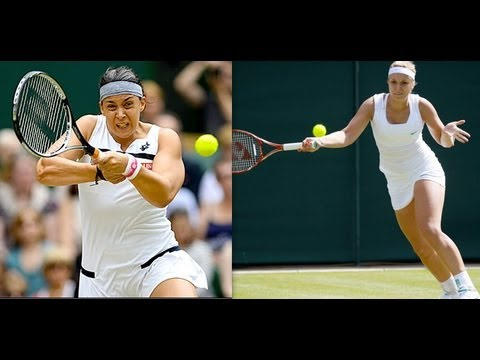
hai vận động viên tennis nữ trong hai hình đang vung vợt đánh trả bóng trong trận